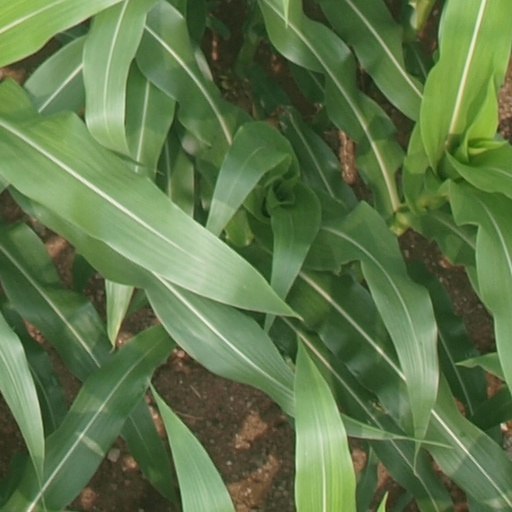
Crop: maize; corn